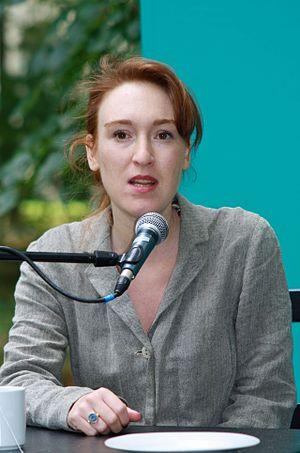
L'auteur allemand Nora Bossong